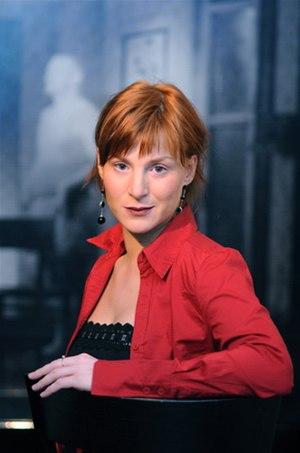
Lenka Krobotová est une actrice tchèque, née le 10 mars 1977 en Tchécoslovaquie.